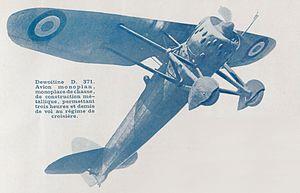
Le Dewoitine D.37 est un avion de chasse monoplace monoplan parasol français de l'entre-deux-guerres. Il fut surtout utilisé durant la guerre civile espagnole.